Expedition 2

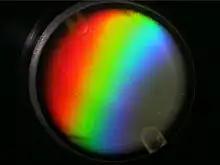
Photo of a circular dish containing a rainbow like pattern.

Two science racks, known as EXPRESS Racks No. 1 and 2, were delivered to the station in April aboard STS-100. One of the experiments on EXPRESS Rack No. 2 was the Experiment of Physics of Colloids in Space. Several different colloid mixtures were studied, and the analysis is still underway.